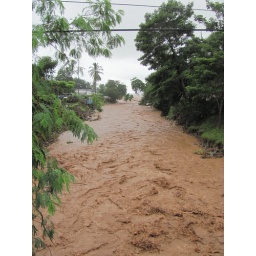
Jaco. Brown water out the river mouths and all along the coast, retaiing walls peeling back, reiverbanks eroding under buildings...